Mishpatim

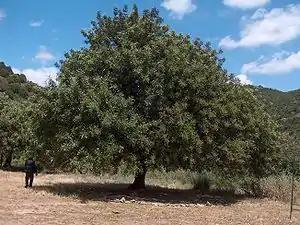
A carob tree

A Baraita taught that one day, Rabbi Eliezer employed every imaginable argument for the proposition that a particular type of oven was not susceptible to ritual impurity, but the Sages did not accept his arguments. Then Rabbi Eliezer told the Sages, "If the halachah agrees with me, then let this carob tree prove it," and the carob tree moved 100 cubits (and others say 400 cubits) out of its place. But the Sages said that no proof can be brought from a carob tree. Then Rabbi Eliezer told the Sages, "If the halachah agrees with me, let this stream of water prove it," and the stream of water flowed backwards. But the Sages said that no proof can be brought from a stream of water. Then Rabbi Eliezer told the Sages, "If the halachah agrees with me, let the walls of this house of study prove it," and the walls leaned over as if to fall. But Rabbi Joshua rebuked the walls, telling them not to interfere with scholars engaged in a halachic dispute. In honor of Rabbi Joshua, the walls did not fall, but in honor of Rabbi Eliezer, the walls did not stand upright, either. Then Rabbi Eliezer told the Sages, "If the halachah agrees with me, let Heaven prove it," and a Heavenly Voice cried out: "Why do you dispute with Rabbi Eliezer, for in all matters the halachah agrees with him!" But Rabbi Joshua rose and exclaimed in the words of Deuteronomy 30:12: "It is not in heaven." Rabbi Jeremiah explained that God had given the Torah at Mount Sinai; Jews pay no attention to Heavenly Voices, for God wrote in Exodus 23:2: "After the majority must one incline." Later, Rabbi Nathan met Elijah and asked him what God did when Rabbi Joshua rose in opposition to the Heavenly Voice. Elijah replied that God laughed with joy, saying, "My children have defeated Me, My children have defeated Me!"